Santo vs. las Mujeres Vampiro

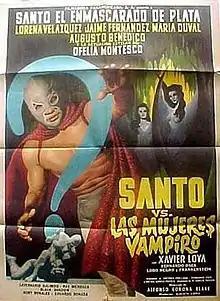

Santo vs. las Mujeres Vampiro (also known as Samson vs. the Vampire Women) is a 1962 superhero horror film starring the wrestling superhero Santo. The film was featured on a 1995 episode of "Mystery Science Theater 3000".